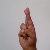
The image shows a hand gesture representing the letter 'R' in Indian Sign Language.